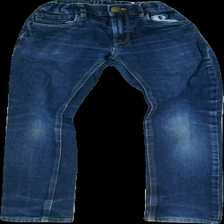
View: front
Type: Jeans
Category: Children
Brand: Missing
Colors: Blue
Material: 100% Cotton
Cut: Regular
Size: 146
Season: All
Stains: Minor
Price range: 50-100
Recommended usage: Reuse